15th Lancers (Cureton's Multanis)

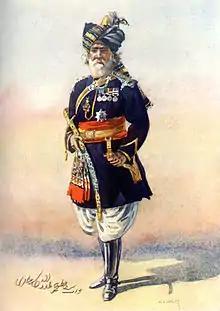
An officer of the 15th Lancers (Cureton's Multanis). Watercolour by AC Lovett, 1910.

The 15th Lancers ("Cureton's Multanis") was a cavalry regiment of the British Indian Army which existed from 1858 to 1921. Raised during the 1857 uprising, the regiment later saw service in the Second Afghan War of 1878–80 and the First World War. The regiment was one of the single class regiments, with all troops being recruited from the Punjab.